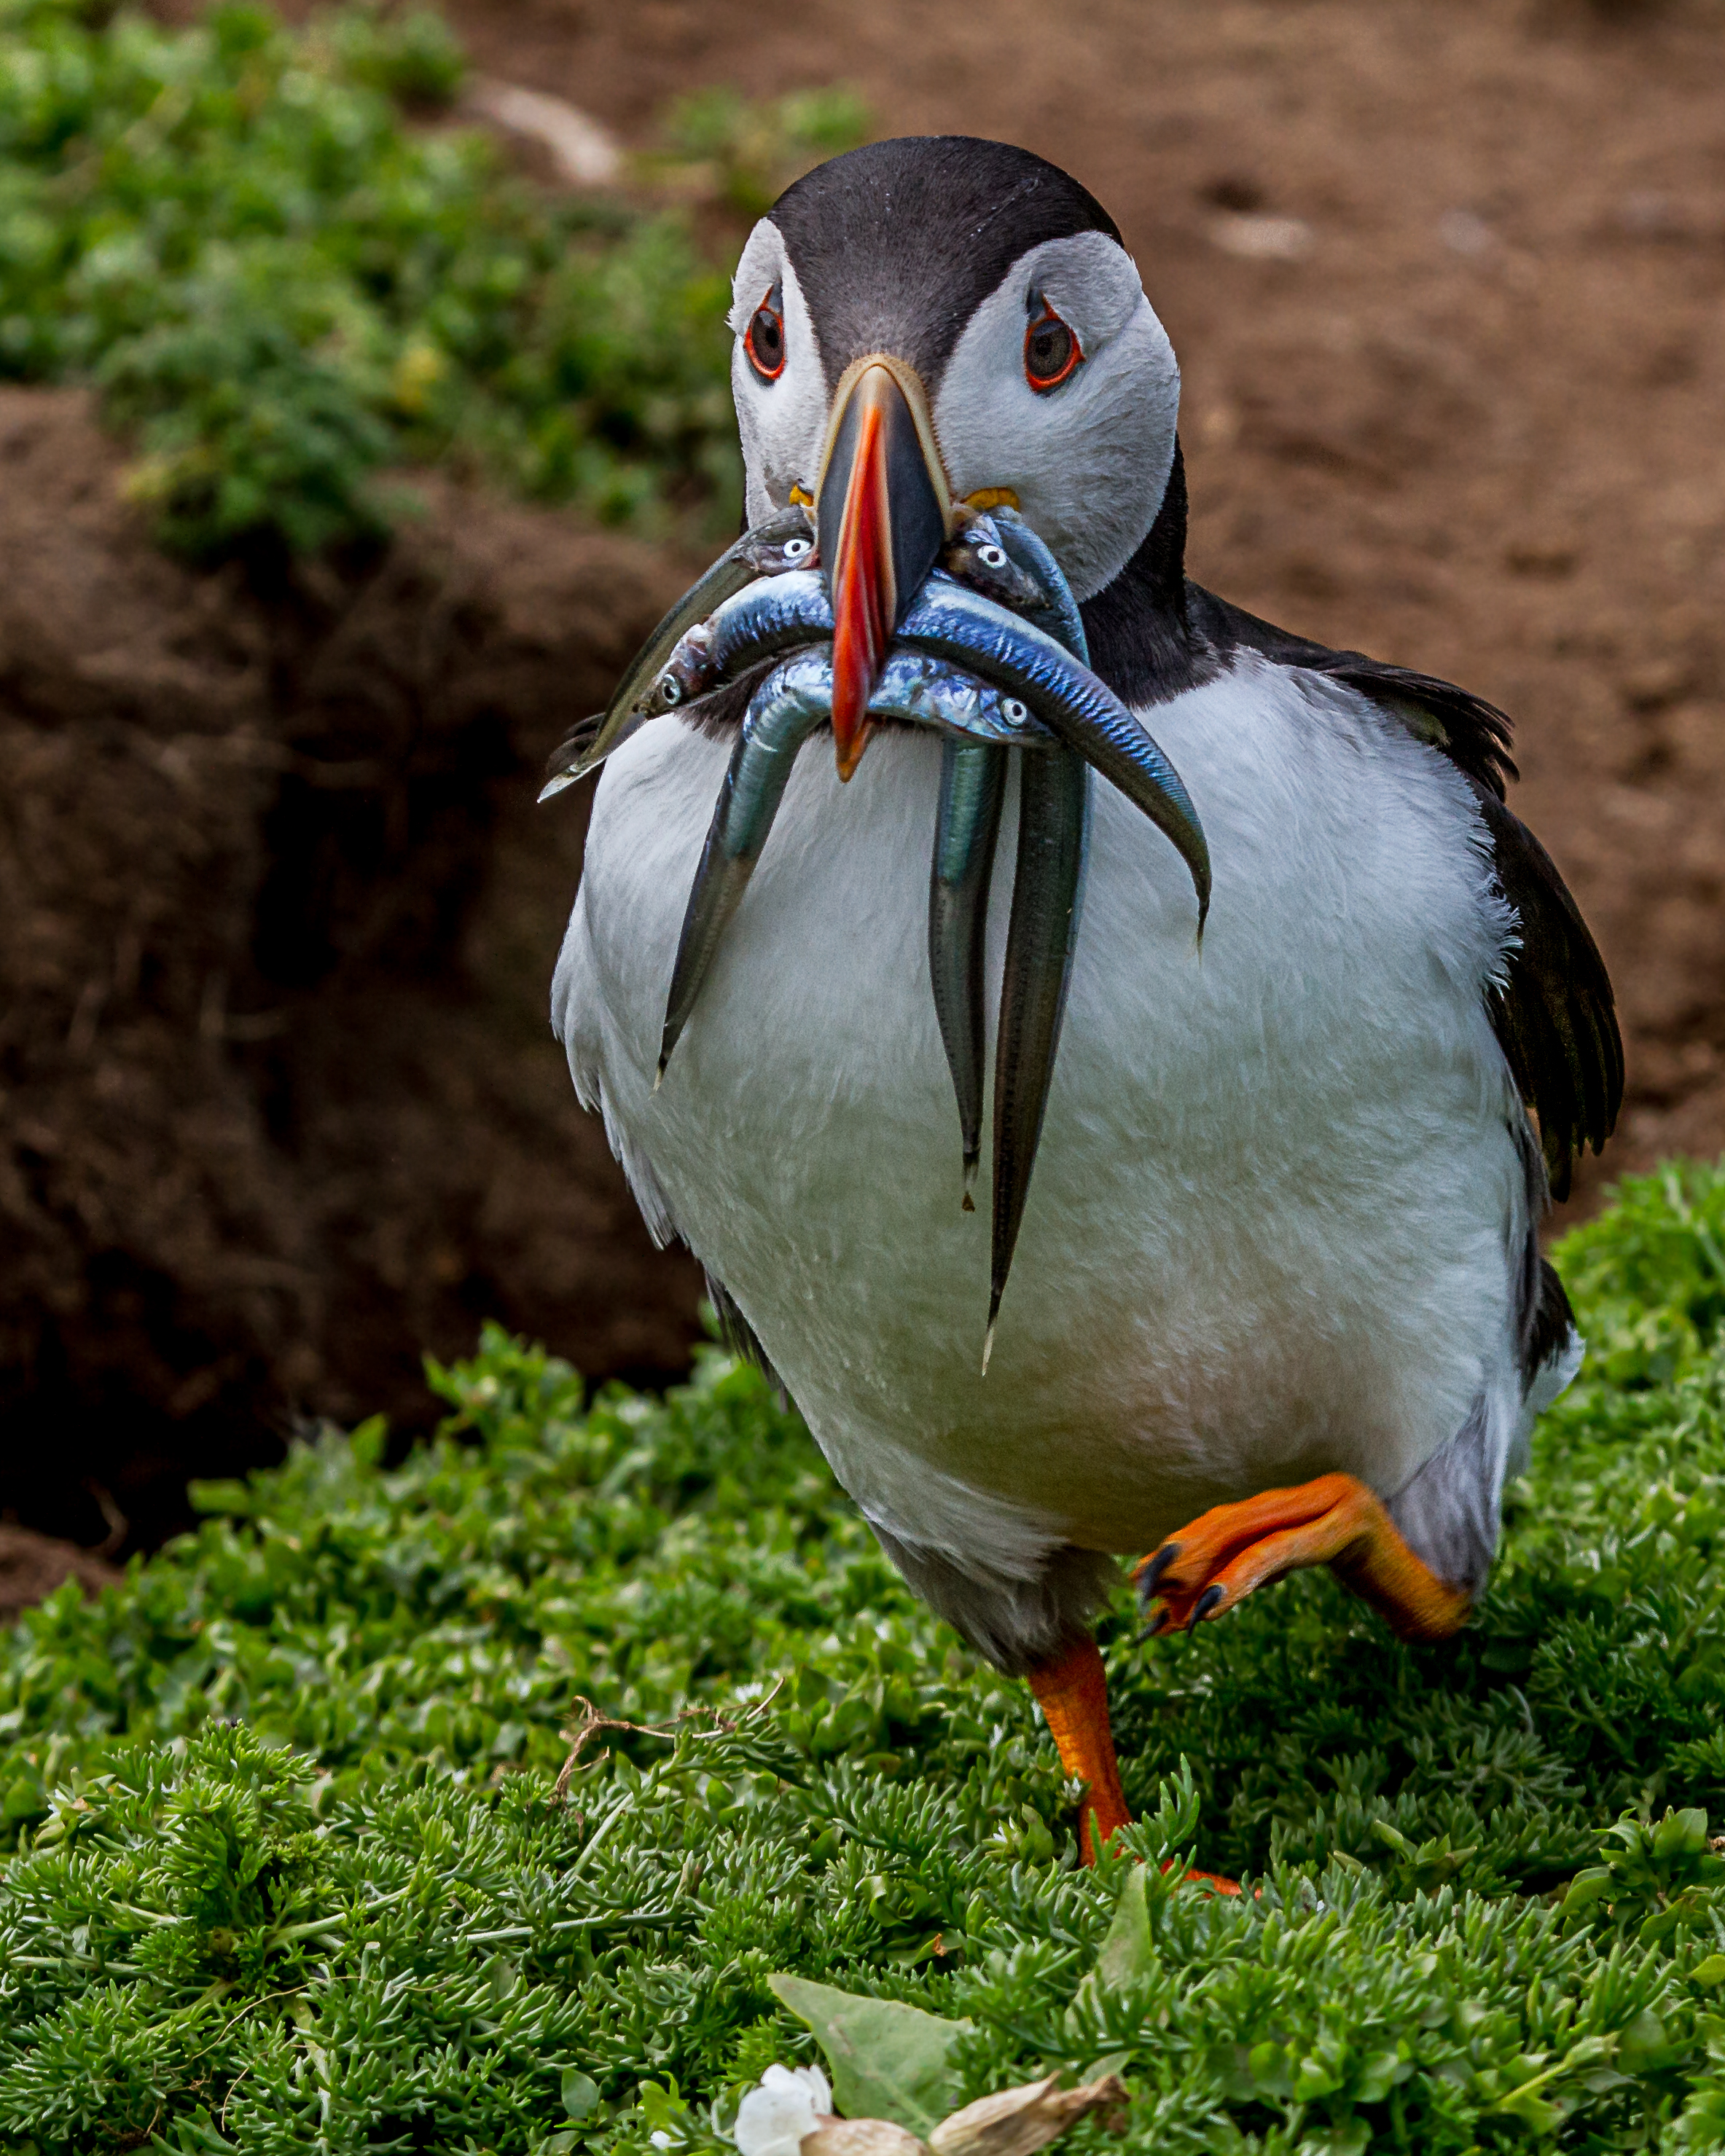
bird, run, seabird, explore, wildlife, food, green, beak, fauna, puffin, wales, dash, vertebrate, explored, andymorffew, morffew, naturethroughthelens, burrow, skomer, sandeels